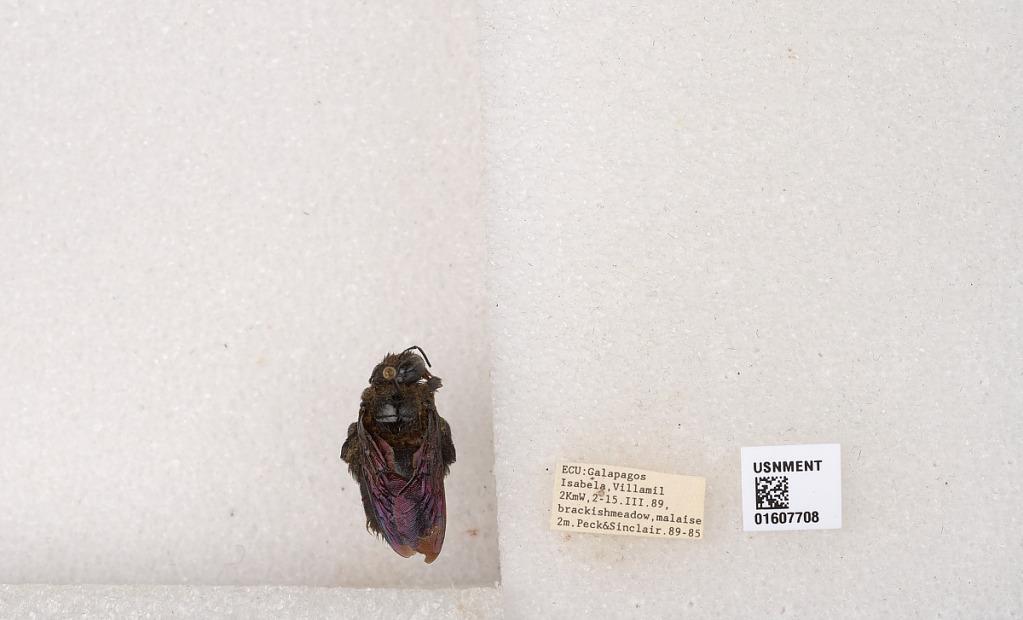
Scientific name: Xylocopa (Neoxylocopa) darwini Cockerell
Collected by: Peck & Sinclair
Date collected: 1989-3-2
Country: Ecuador
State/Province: Galapagos
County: Isabela
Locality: Isabela, Villamil 2KmW
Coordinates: -0.953411, -90.9847